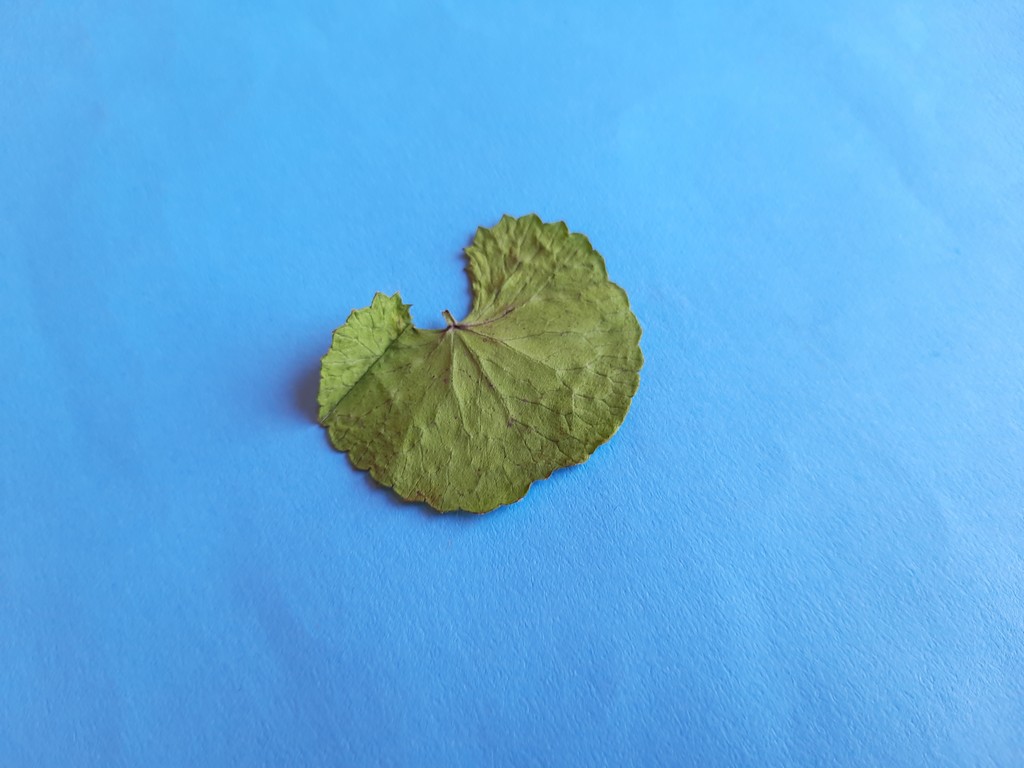
Label: Dried